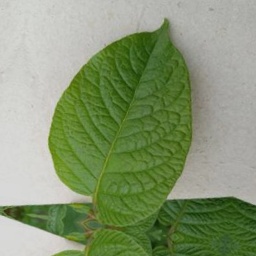
Etiqueta: Sana